The Ascension (professional wrestling)

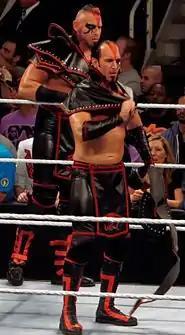
On the main roster, The Ascension changed their look, similar to The Road Warriors.

The following night on "SmackDown", vignettes began to air promoting The Ascension's call-up to the main roster. They were promoted to the main roster on the December 29, 2014 episode of "Raw", defeating The Miz and Damien Mizdow. On the January 2 and 9 episodes of "SmackDown" and the January 5 episode of "Raw", The Ascension easily defeated local preliminary wrestlers in less than a minute, and also cementing their heel status after comparing themselves to prominent tag teams of the past including The Powers of Pain, The Road Warriors and Demolition.